Alzheimer's disease in African Americans

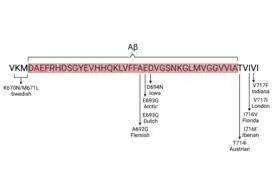
Mutations on the amyloid-beta precursor protein (APP).

The amyloid-beta precursor protein (APP) is a transmembrane protein whose proteolysis produces the amyloid beta peptides. Several rare mutations on "APP" cause Familial Alzheimer's disease (FAD), a subset of early-onset AD (in which patients develop symptoms by their early 40s), in only a few hundred extended families worldwide. FAD accounts for fewer than 1% of all AD cases.